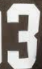
Number: 3